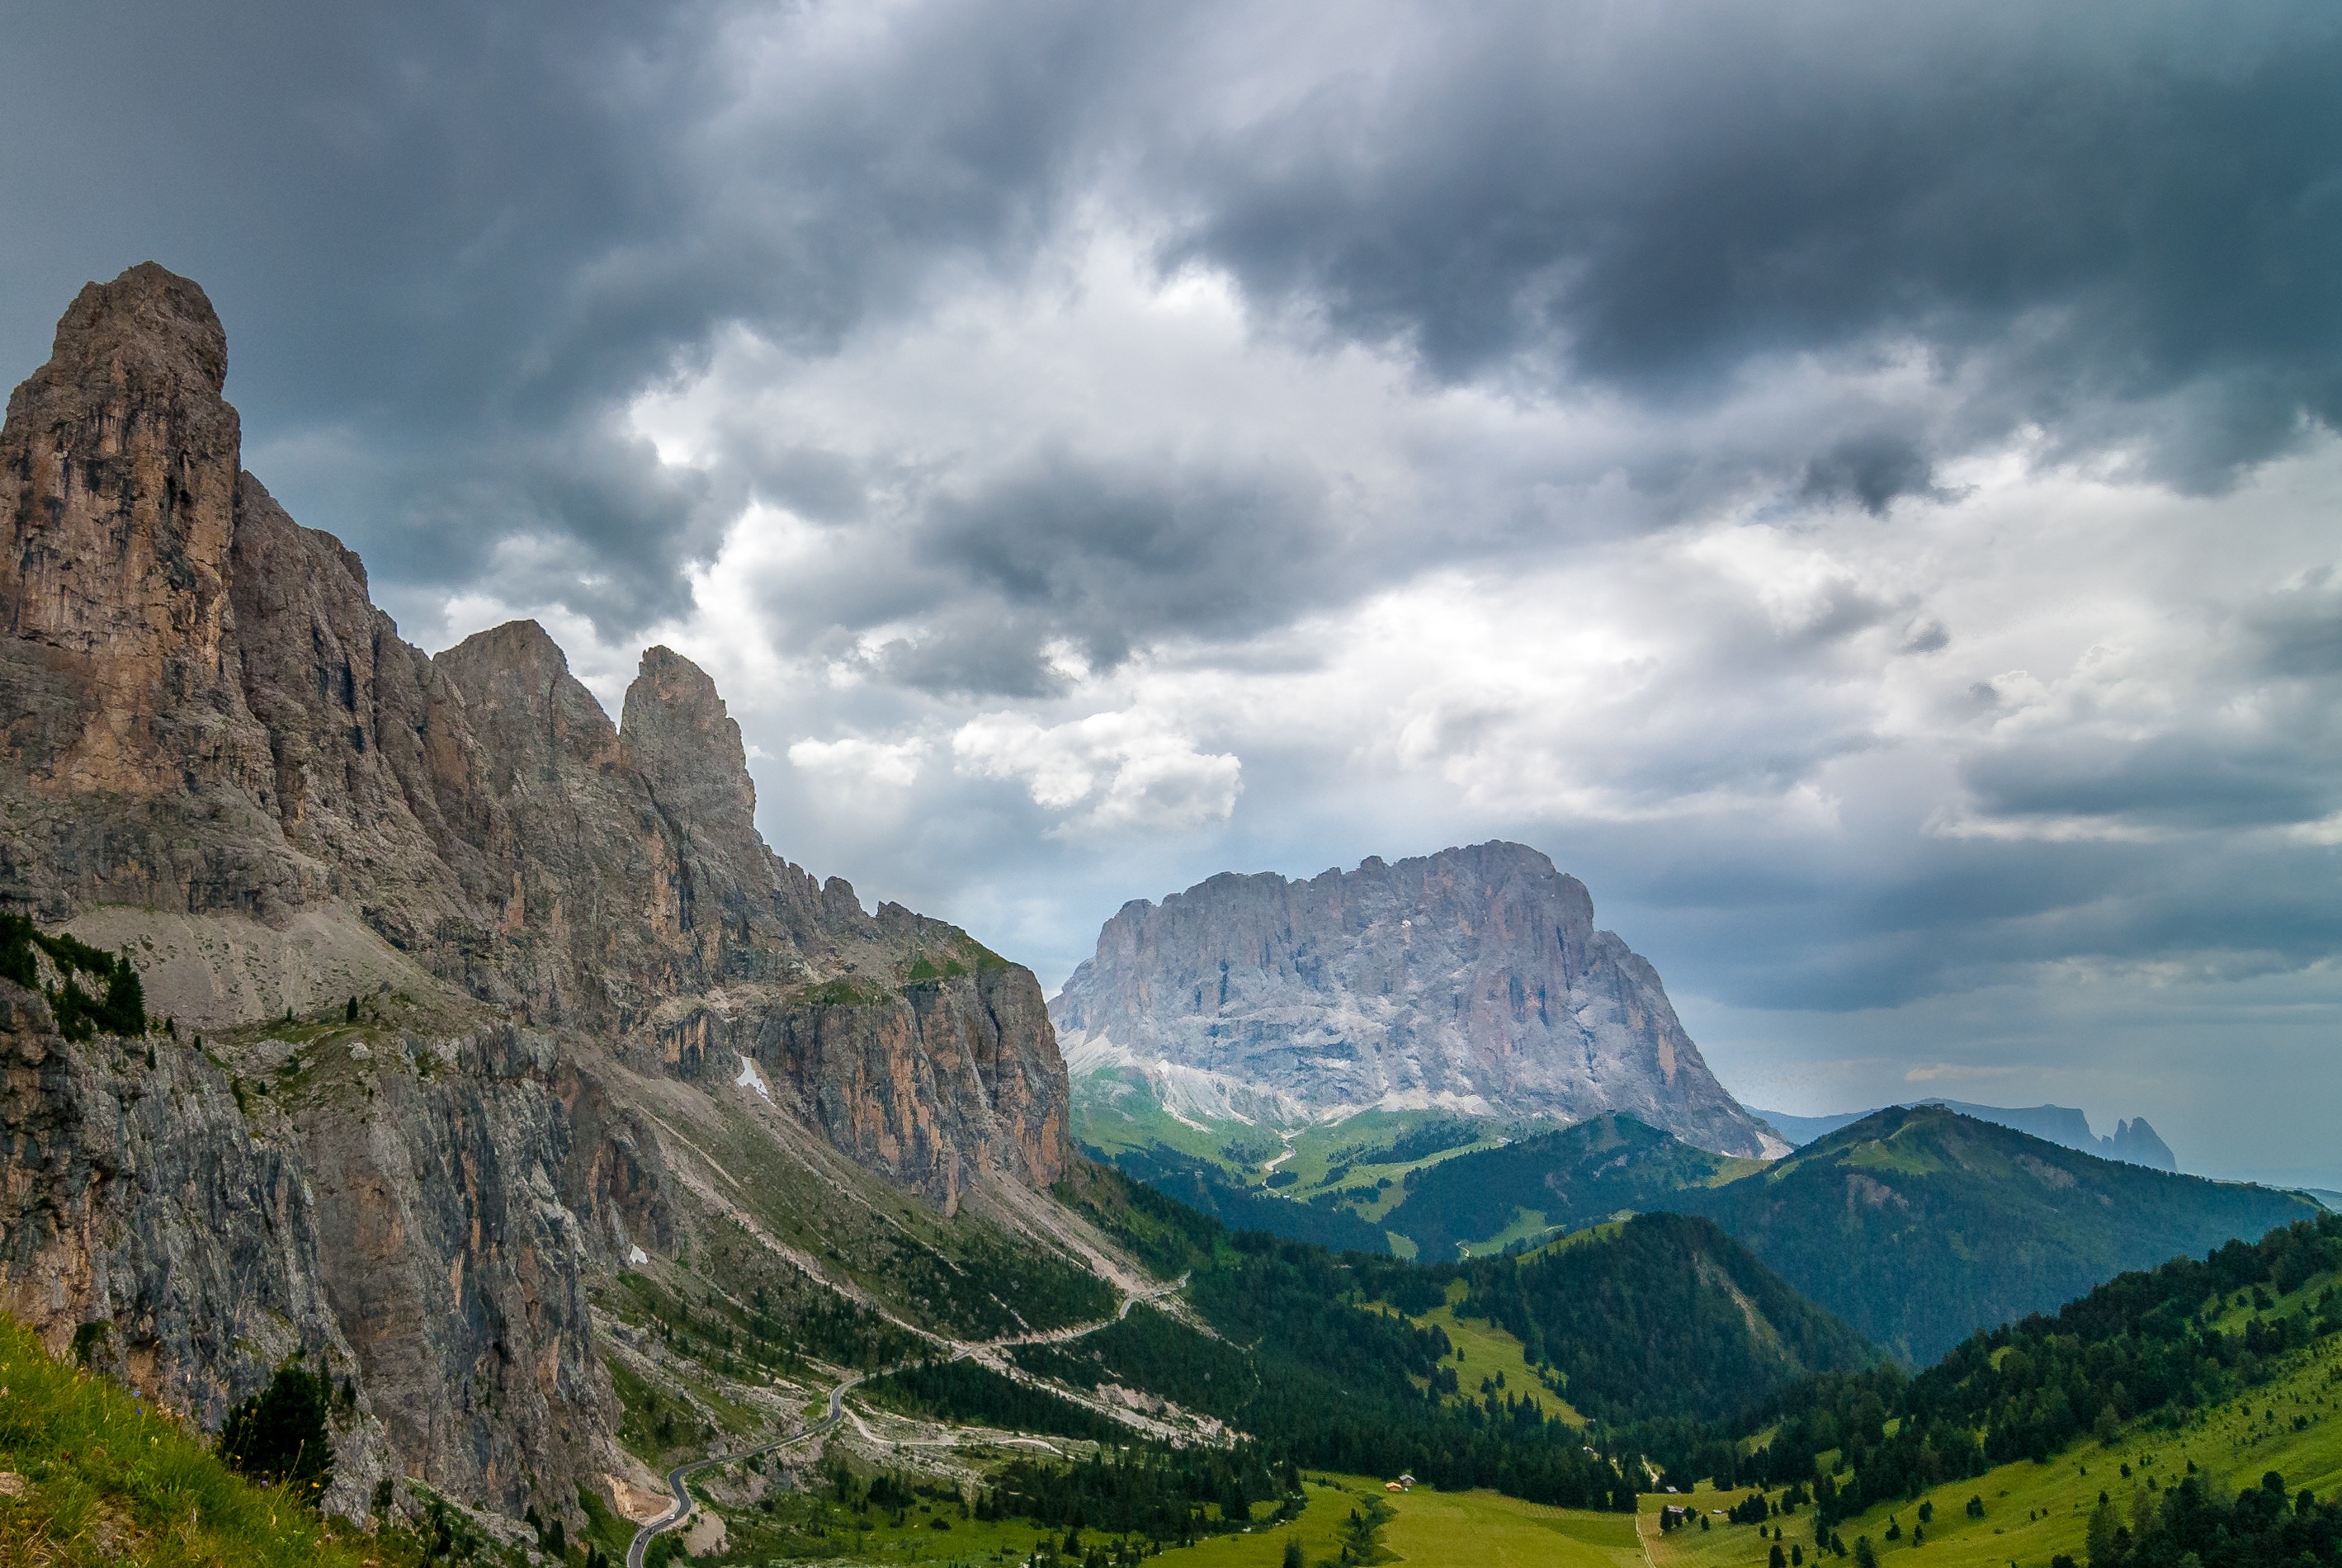
landscape, nature, rock, wilderness, mountain, cloud, sky, hill, view, valley, mountain range, cliff, italy, alpine, terrain, national park, rock wall, ridge, clouds, mountains, alps, badlands, plateau, mood, dolomites, landform, south tyrol, sella group, val gardena, mountain pass, sassolungo, geographical feature, mountainous landforms